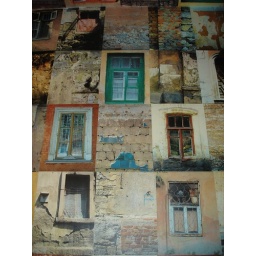
in a tiny bathroom in a restaurant in odessa, the walls were lined with photos of doors and windows. totally inspiring!